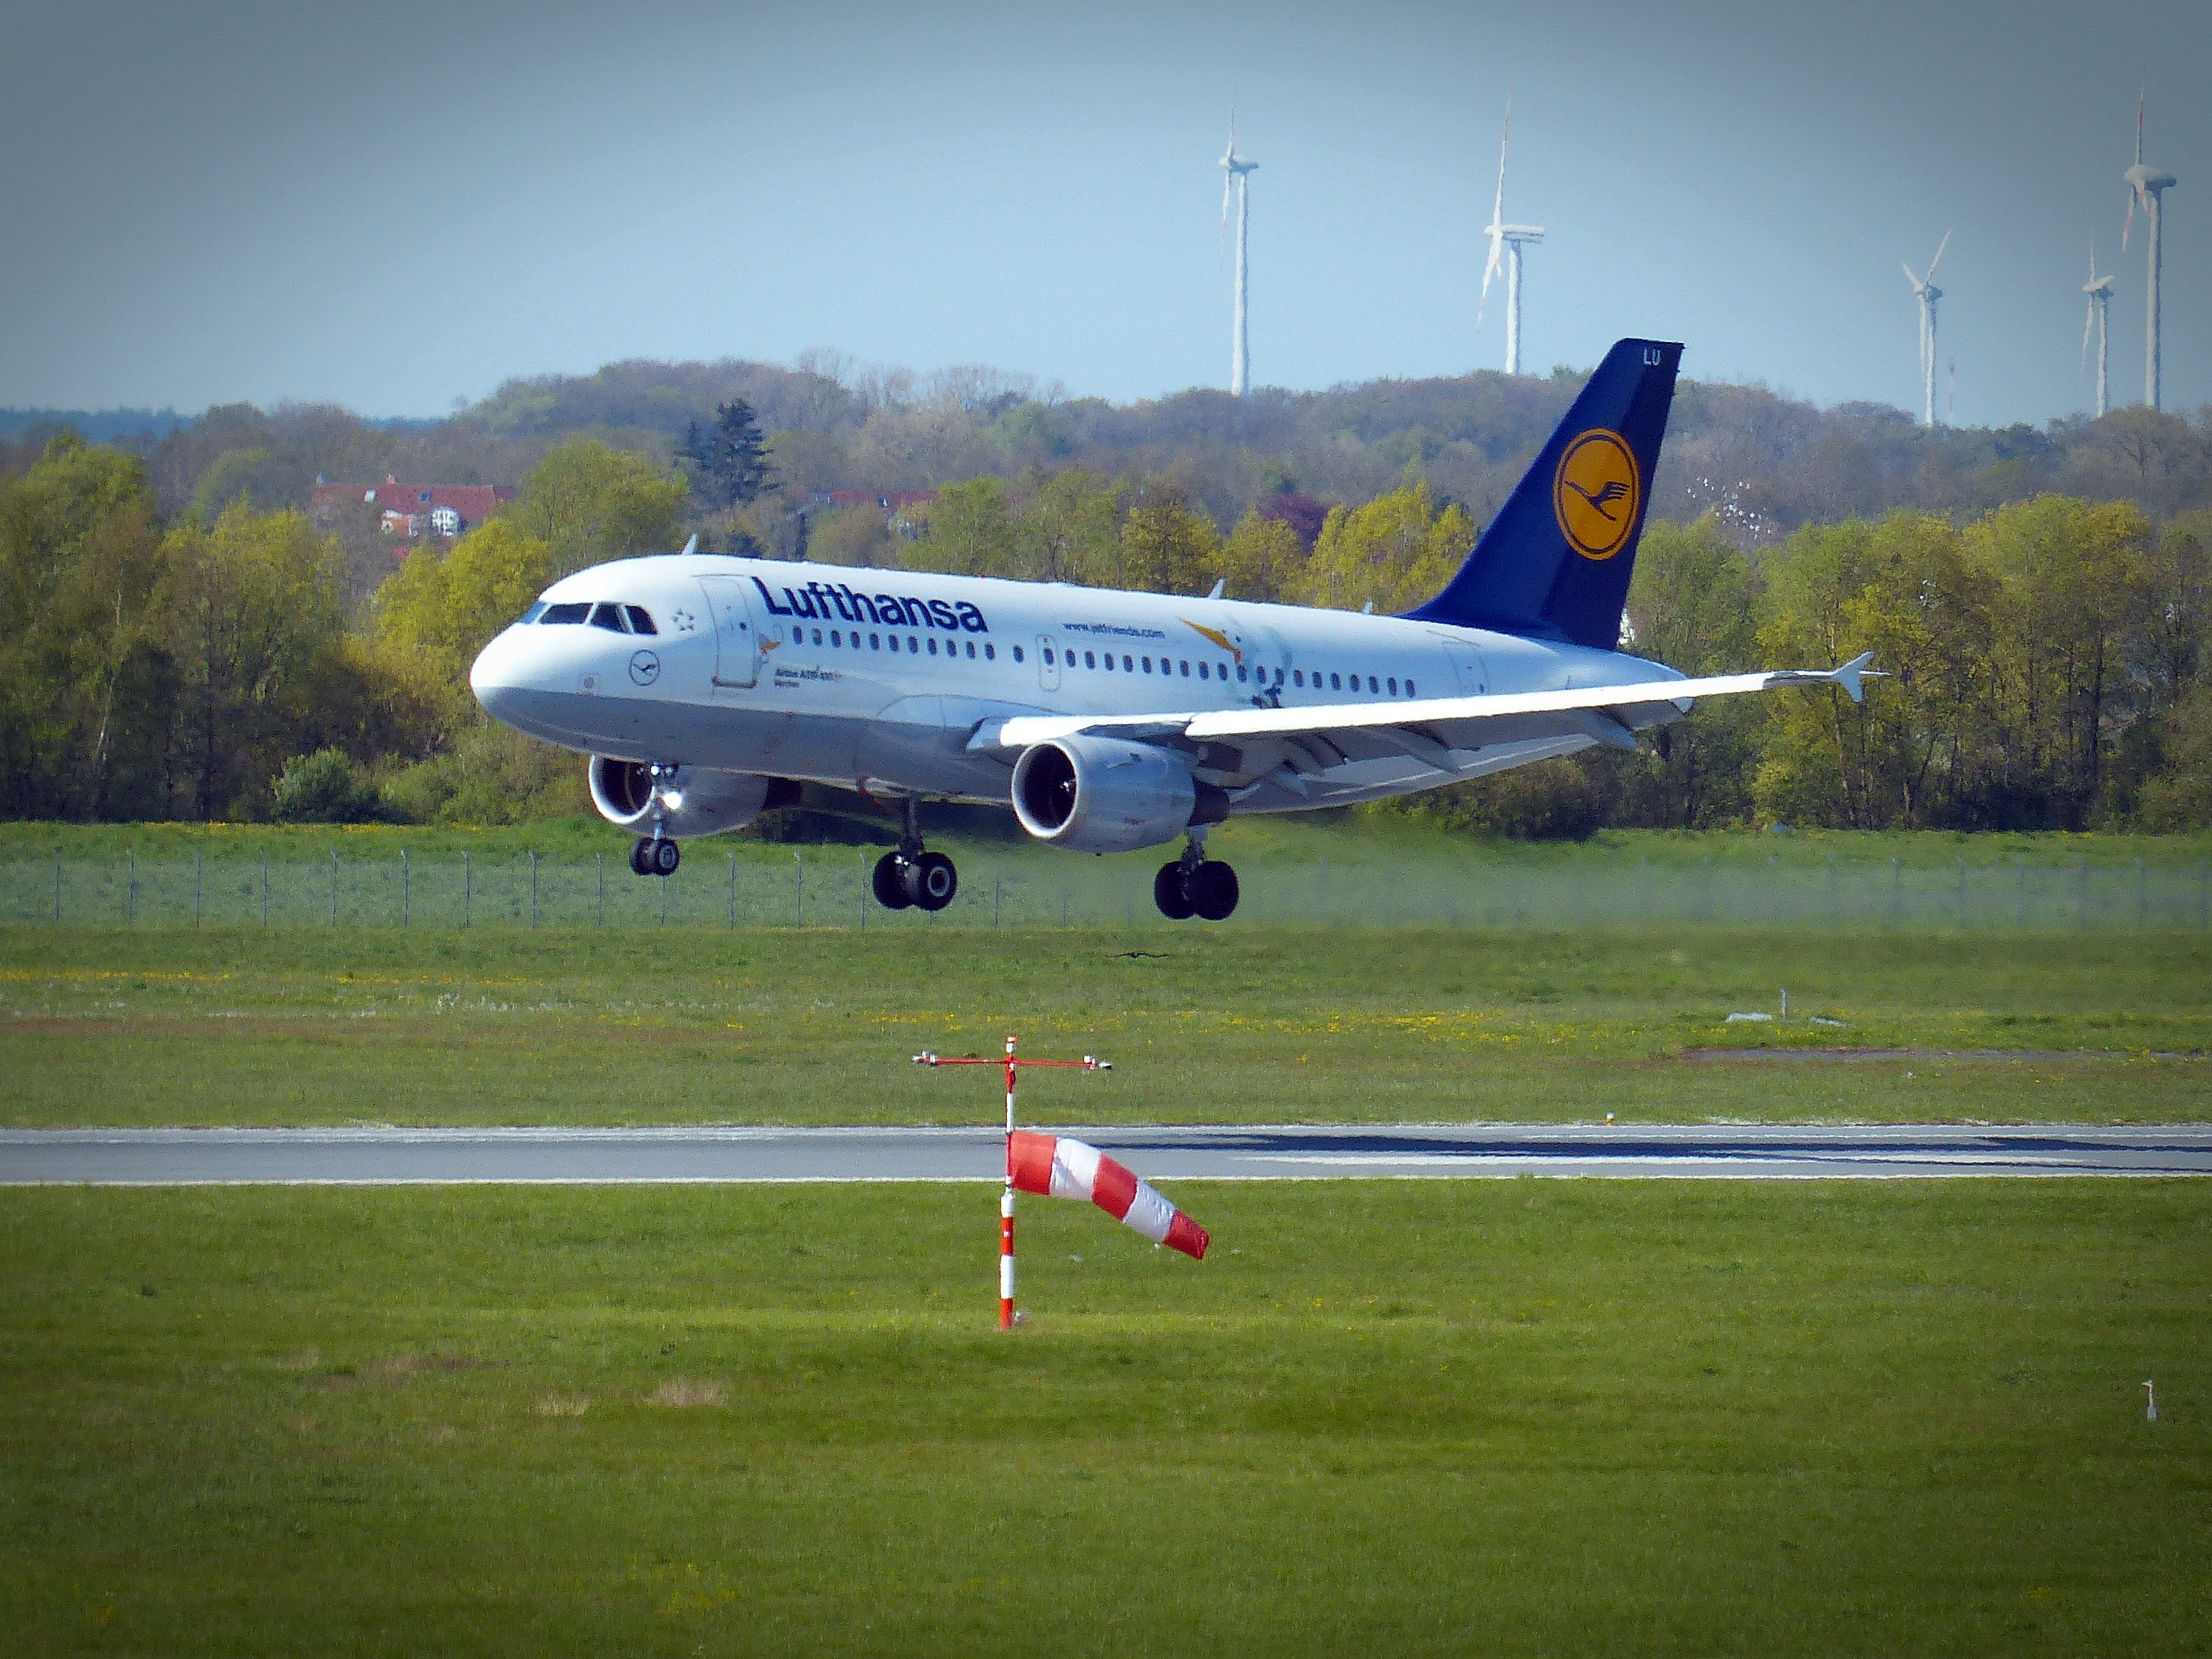
wing, land, fly, airport, travel, airplane, aircraft, vehicle, airline, symbol, aviation, flight, tourism, logo, airliner, airbus, landing, lufthansa, boeing, takeoff, air traffic, passenger aircraft, jet aircraft, airbus a330, boeing 767, air travel, boeing 737, boeing 757, atmosphere of earth, wide body aircraft, narrow body aircraft, airbus a320 family